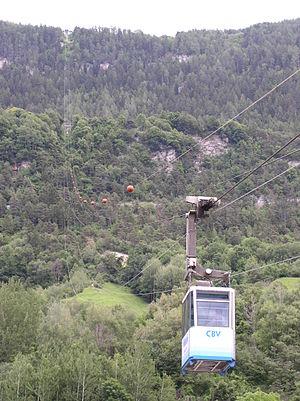
Le Téléphérique Chalais-Briey-Vercorin est un téléphérique qui relie Chalais à Vercorin en Suisse. Le parcours dure 7 minutes. Sur demande, il est possible de s'arrêter à Briey.